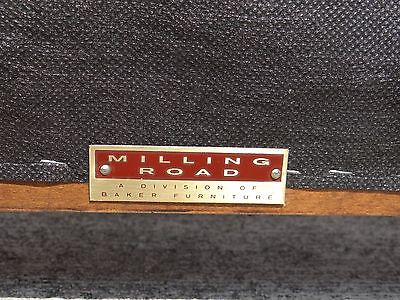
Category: chair